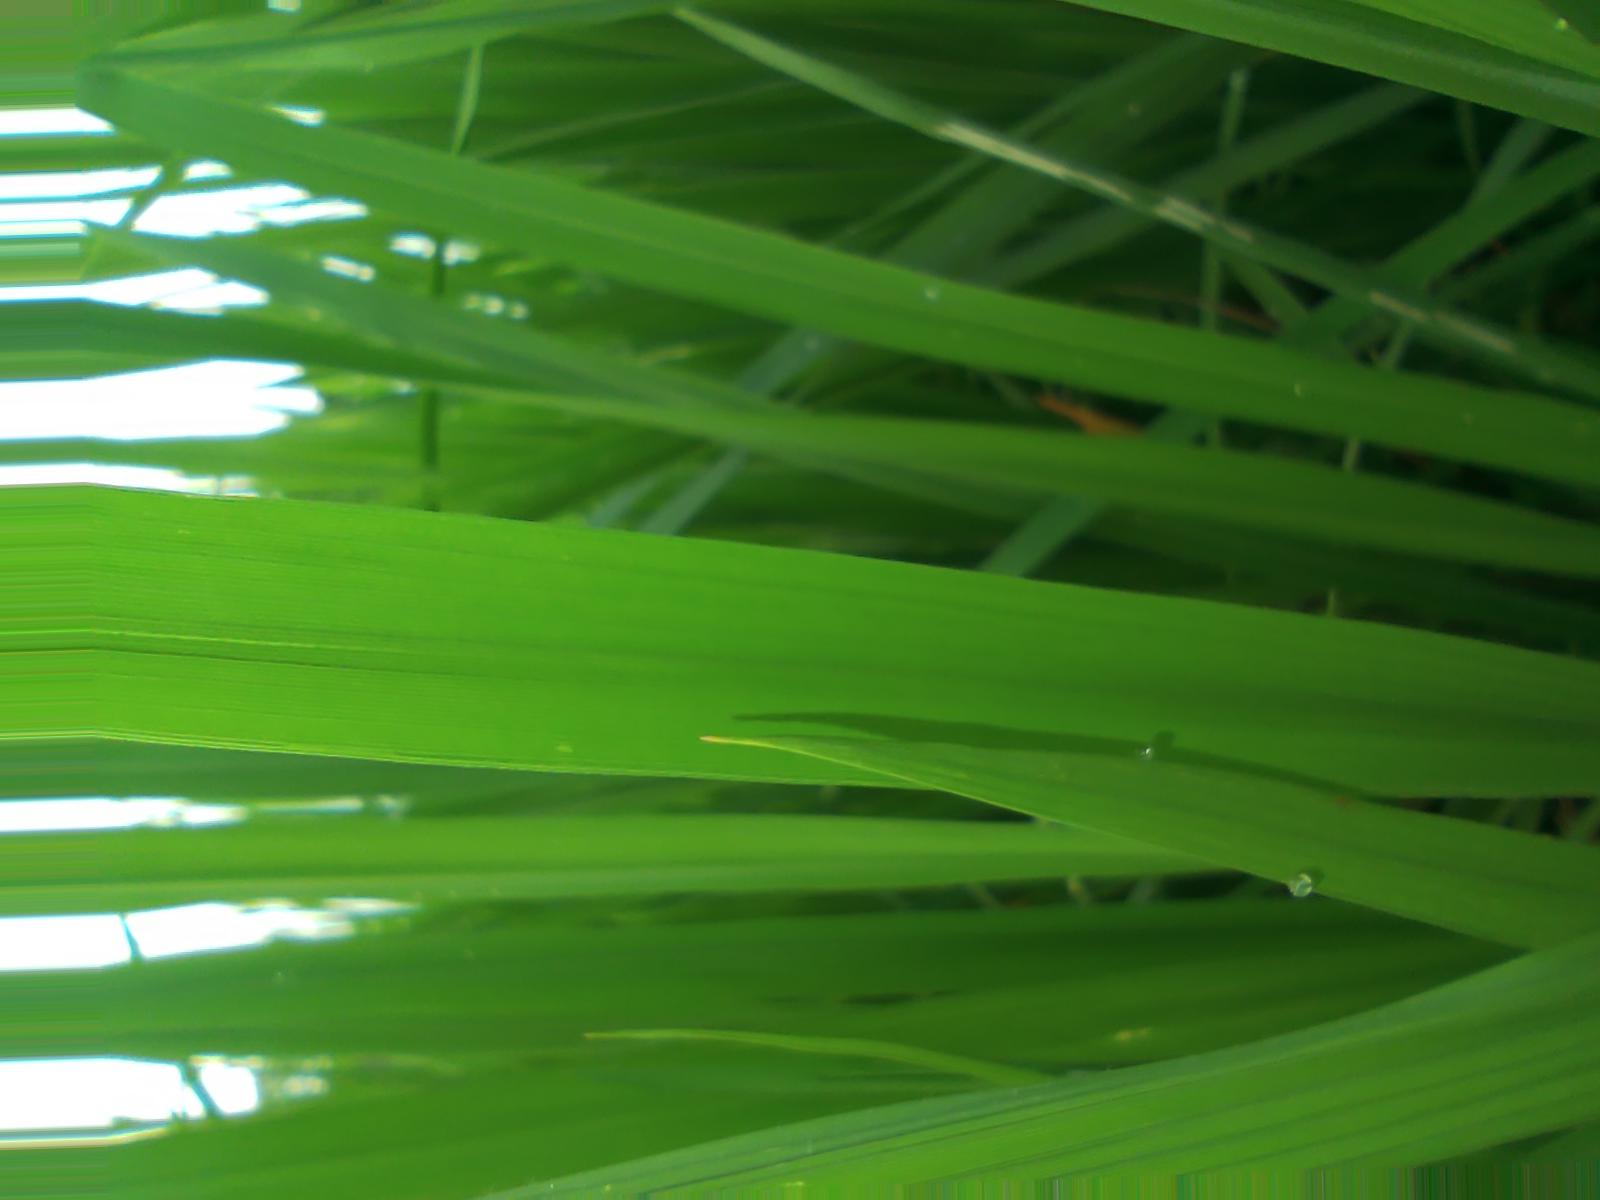
Nhãn: Healthy